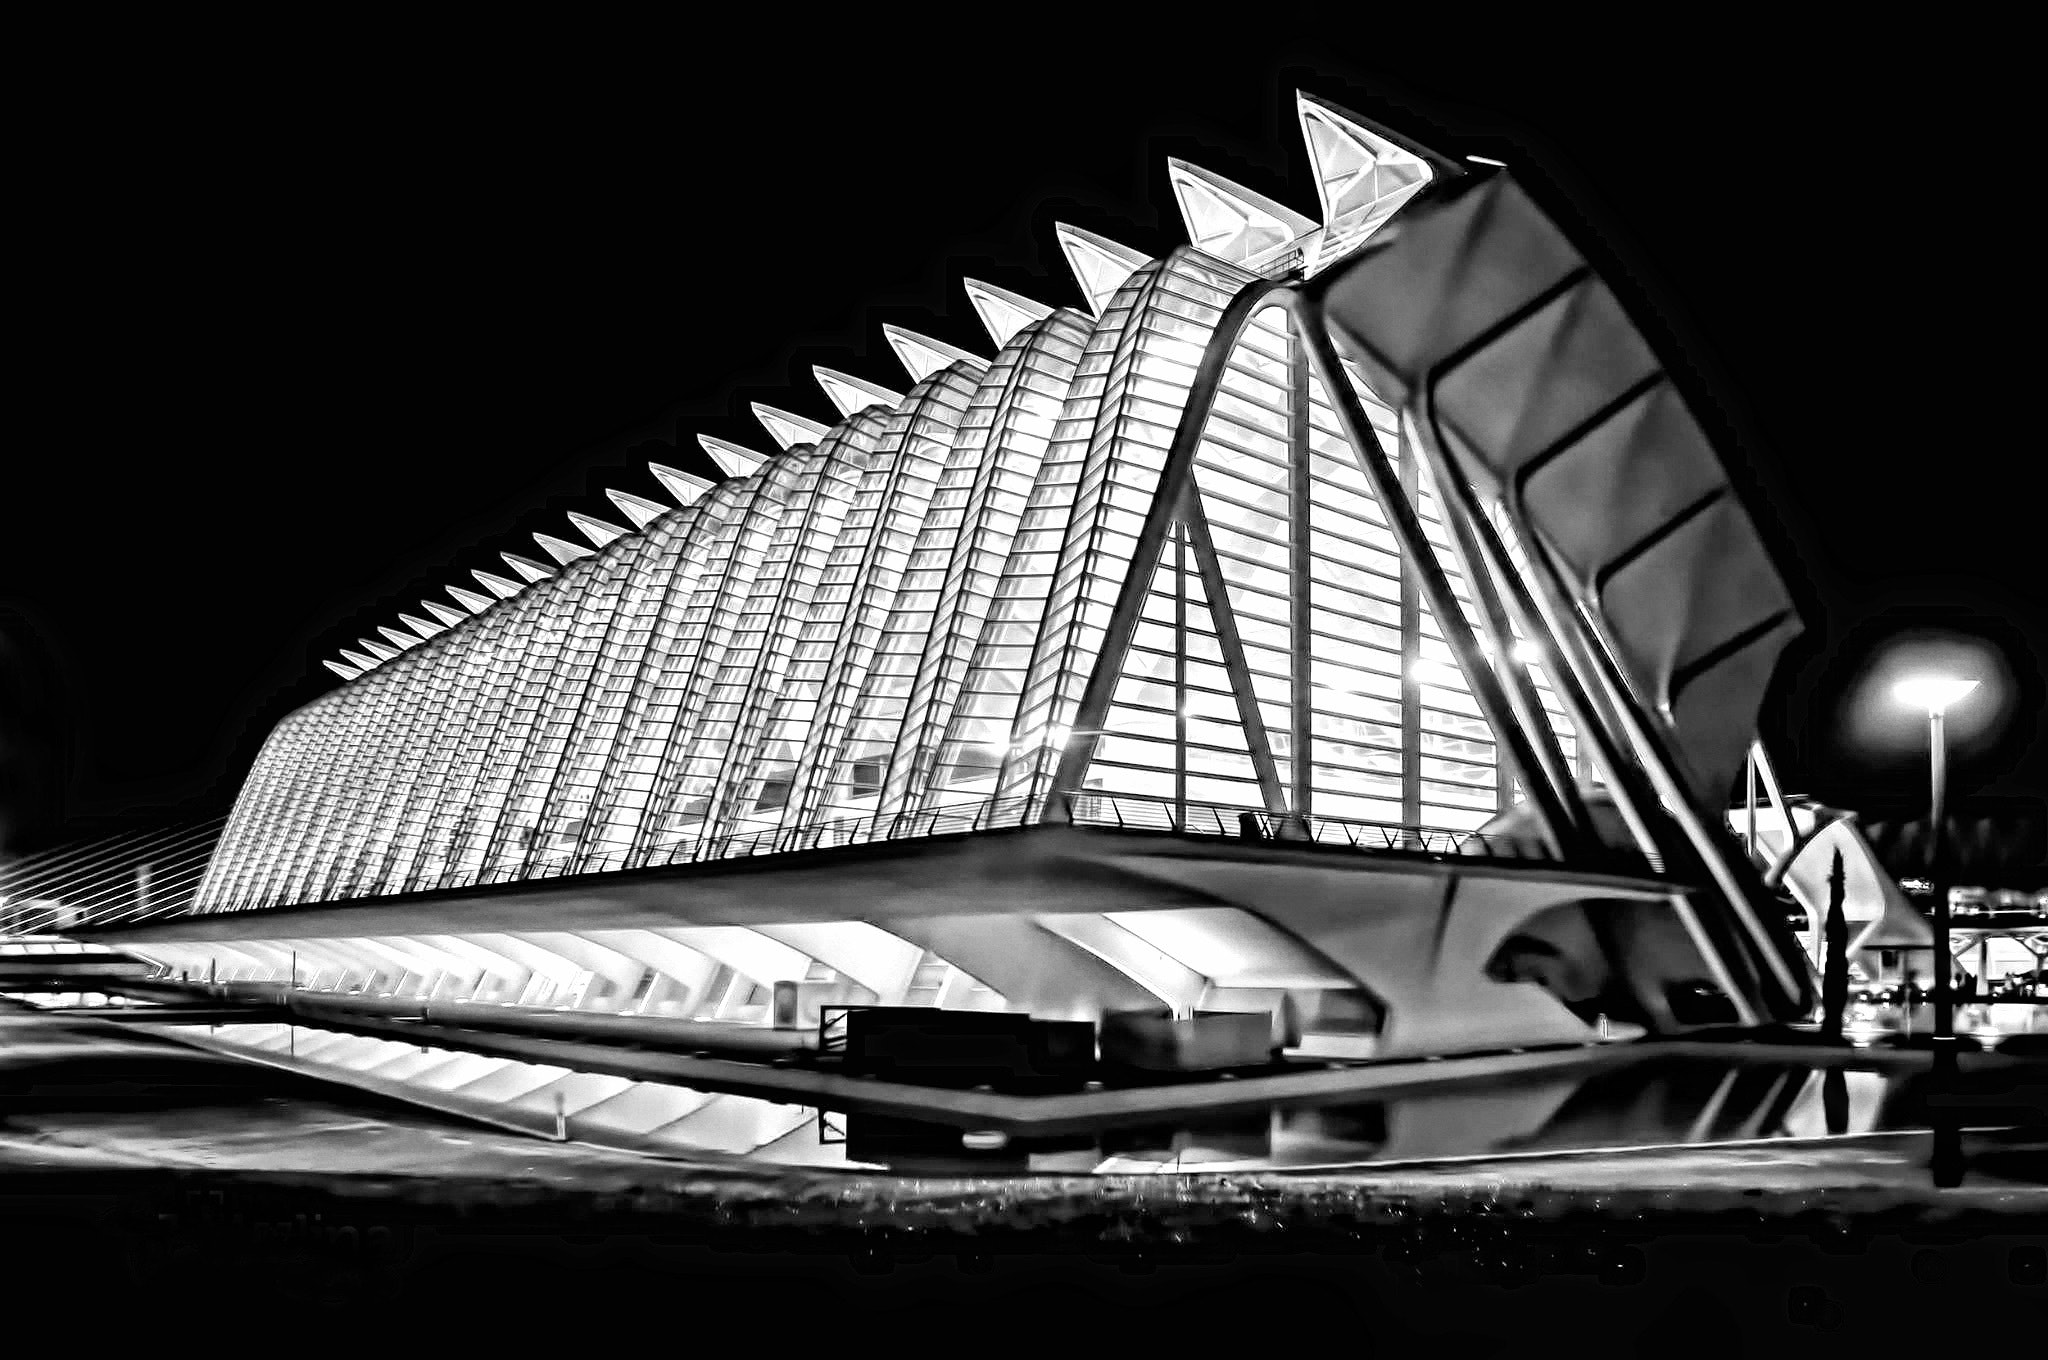
architecture, black and white, monochrome photography, opera house, monochrome, photography, pyramid, style